Outdoor recreation

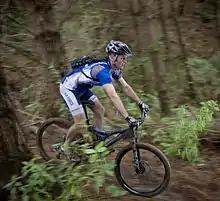
Mountain biker in Levin, New Zealand

In many cities, recreational areas for various outdoor activities are created for the population. These include natural parks, parks, playgrounds, sports facilities but also areas with free sea access such as the beach area of Venice Beach in California, the Promenade des Anglais in Nice or the waterfront of Barcola in Trieste.